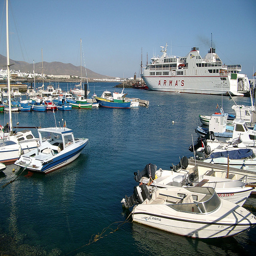
A harbor filled with lots of small white boats.
Several boats docked in the pretty blue water.
A harbor with boats anchored in lines and a large ship at dock.
A ship is parked near a lot of smaller boats.
A large ship is on the water near docked small boats.